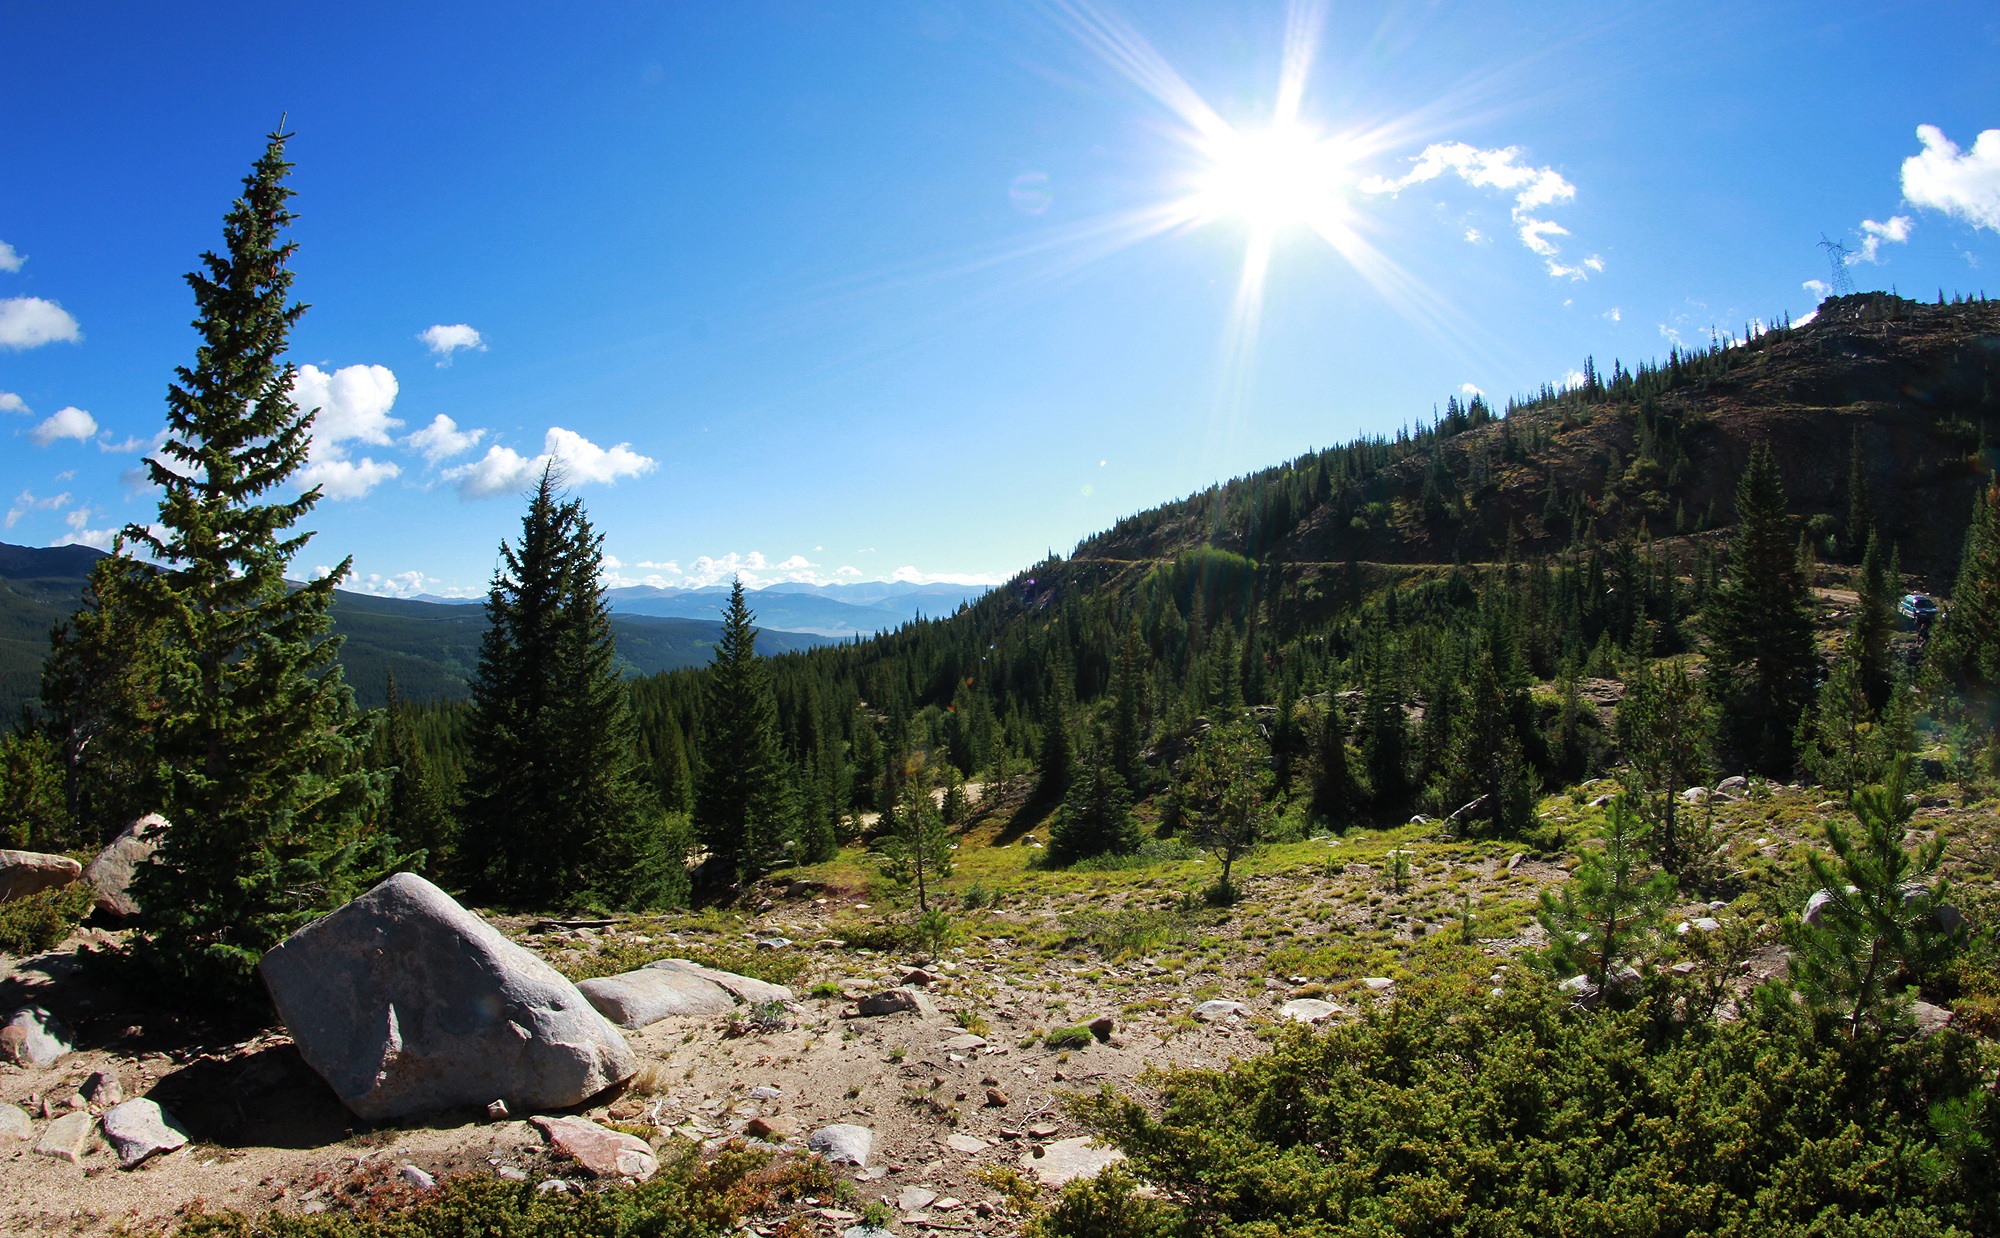
landscape, nature, forest, grass, wilderness, walking, mountain, trail, meadow, lake, adventure, valley, mountain range, summer, travel, recreation, camping, ridge, summit, activity, trees, outdoors, relaxation, happy, camp, mountains, alps, plateau, ecosystem, landform, mountain pass, mountainous landforms